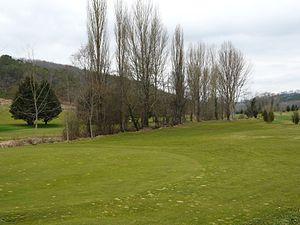
Partageant le terrain de golf en deux, un mince rideau de peupliers marque la trace du ruisseau ""la Vallée""
La Vallée est un ruisseau français, affluent de la Nauze et sous-affluent de la Dordogne, qui coule dans le département de la Dordogne.